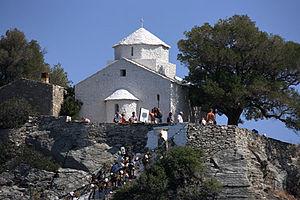
Mamma Mia!, ou Mamma Mia! le film au Québec, est un film musical américano-britannico-allemand réalisé par Phyllida Lloyd et sorti en 2008.